Jacques, Duke of Nevers

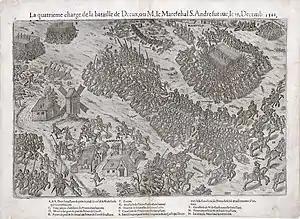
Rendition of the Battle of Dreux at which his elder brother, François II de Clèves, duke of Nevers would be killed, leaving the inheritance to him

Upon the death of his father, Jacques became baron de Jaucourt, d'Ervy, de Chaource, de Villemaur et de Maraye and marquis de l'Isle. He also gained the county of Beaufort. Meanwhile, his elder brother became duke of Nevers.